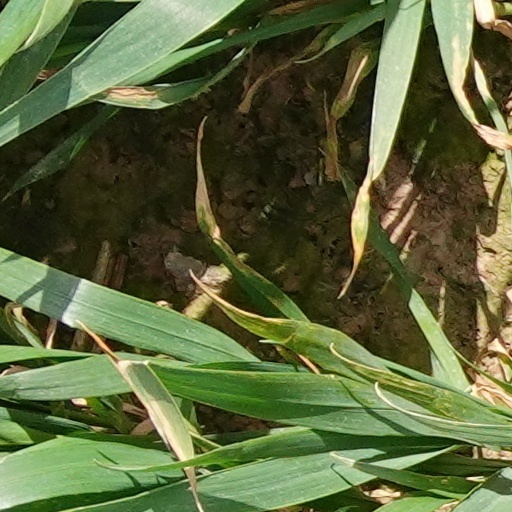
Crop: wheat